Lyonothamnus

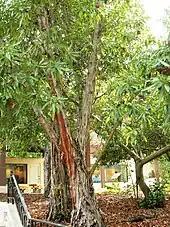
"Lyonothamnus floribundus floribundus"

Note: Spelling descrepency with "L. f. ssp aspleniifolius" it is spelled asplenifolius in Jepson Manual (book 1993) and spelled aspeniifolius in JepsoneFlora and Flora of North America.